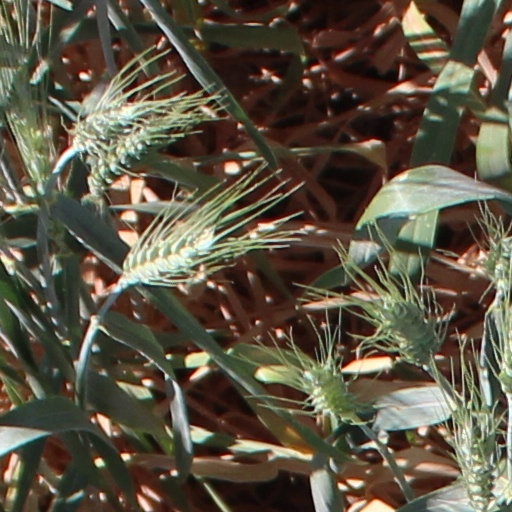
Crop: wheat